Xiaoshan–Ningbo railway

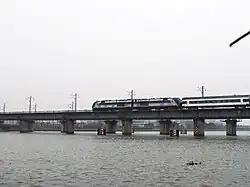
The Qinglindu Bridge of the Xiaoyong railway in Ningbo

The oldest section on the Xiaoyong railway is the section between Ningbo and Cicheng, which opened in December 1912. The Ningbo to Cao'e section, in length, followed in June 1914, and the Xiaoshan to Cao'e section was completed in October 1936. During the Second Sino-Japanese War in 1938, the railway line was dismantled to prevent its use by the invading Japanese. Following the end of World War II, the railroad right of way was converted into a highway. In 1953, the railway was rebuilt in parts and completed in 1959 with the assistance of Soviet engineers. Between 2002 and 2009, the line was electrified. In 2013, the parallel Hangzhou–Ningbo high-speed railway opens, shifting significant amounts of intercity passenger traffic away from the Xiaoyong Railway and enabling railway to carry more freight and local passenger traffic. Since 2017, a number a commuter railway services started operating on segments of the line, such as Line S1 Ningbo–Yuyao intercity railway operating in Ningbo and Shaoxing Tourism New Transit railway operating in Shaoxing. In 2018, China's first double-stack container trains running under overhead catenary started operation on Xiaoyong railway between Gaobu and the Port of Ningbo-Zhoushan.